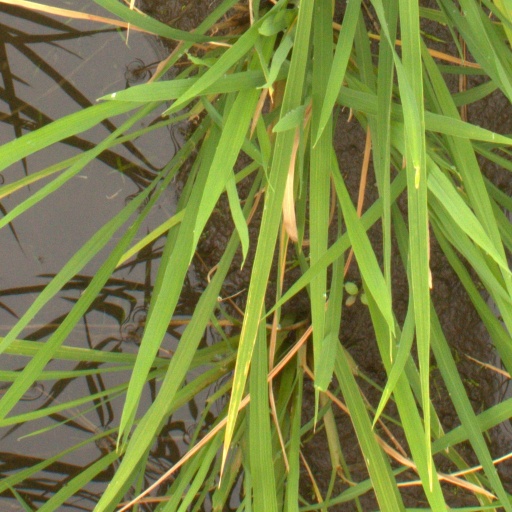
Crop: rice